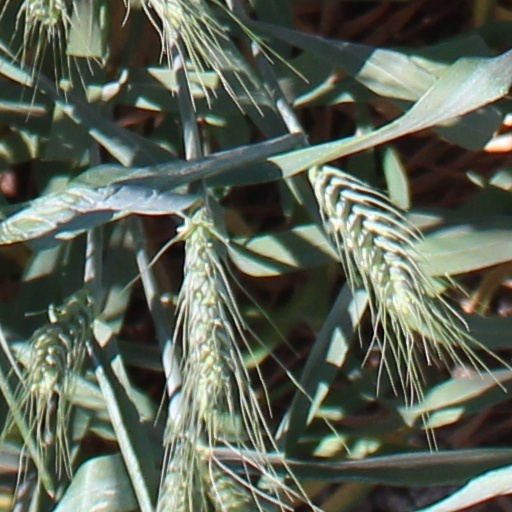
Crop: wheat